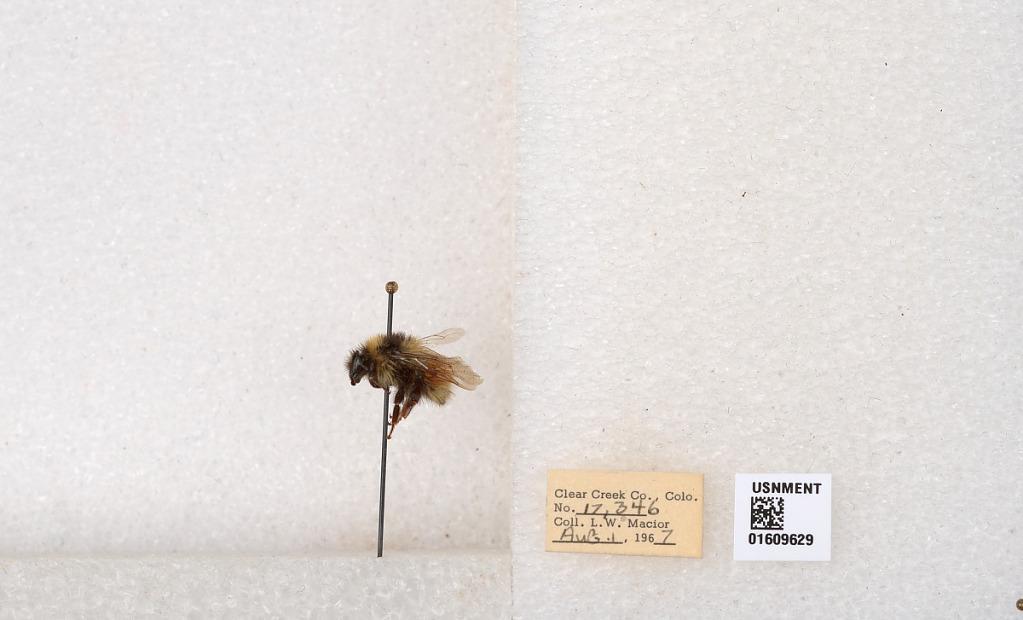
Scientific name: Bombus (Pyrobombus) sylvicola Kirby
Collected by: L. Macior
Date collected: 1967-8-1
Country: United States
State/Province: Colorado
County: Clear Creek
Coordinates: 39.6856, -105.645